A Good Man Goes to War

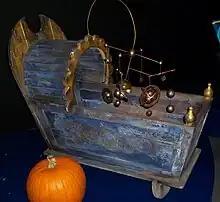
The Doctor's cot, on display at the Doctor Who Experience.

Lorna arrives too late to warn the group about Kovarian's trap. The TARDIS is blocked by a force field, and her army of Headless Monks attack, killing many Silurians, fatally wounding Strax and Lorna, and beheading Dorium before they can end the battle. Kovarian contacts the Doctor, elated to have been able to fool him twice, and reveals she will use Melody as a weapon against him. She sends a signal to cause Melody, made of Flesh, to disintegrate in Amy's arms, with the real Melody in her possession.